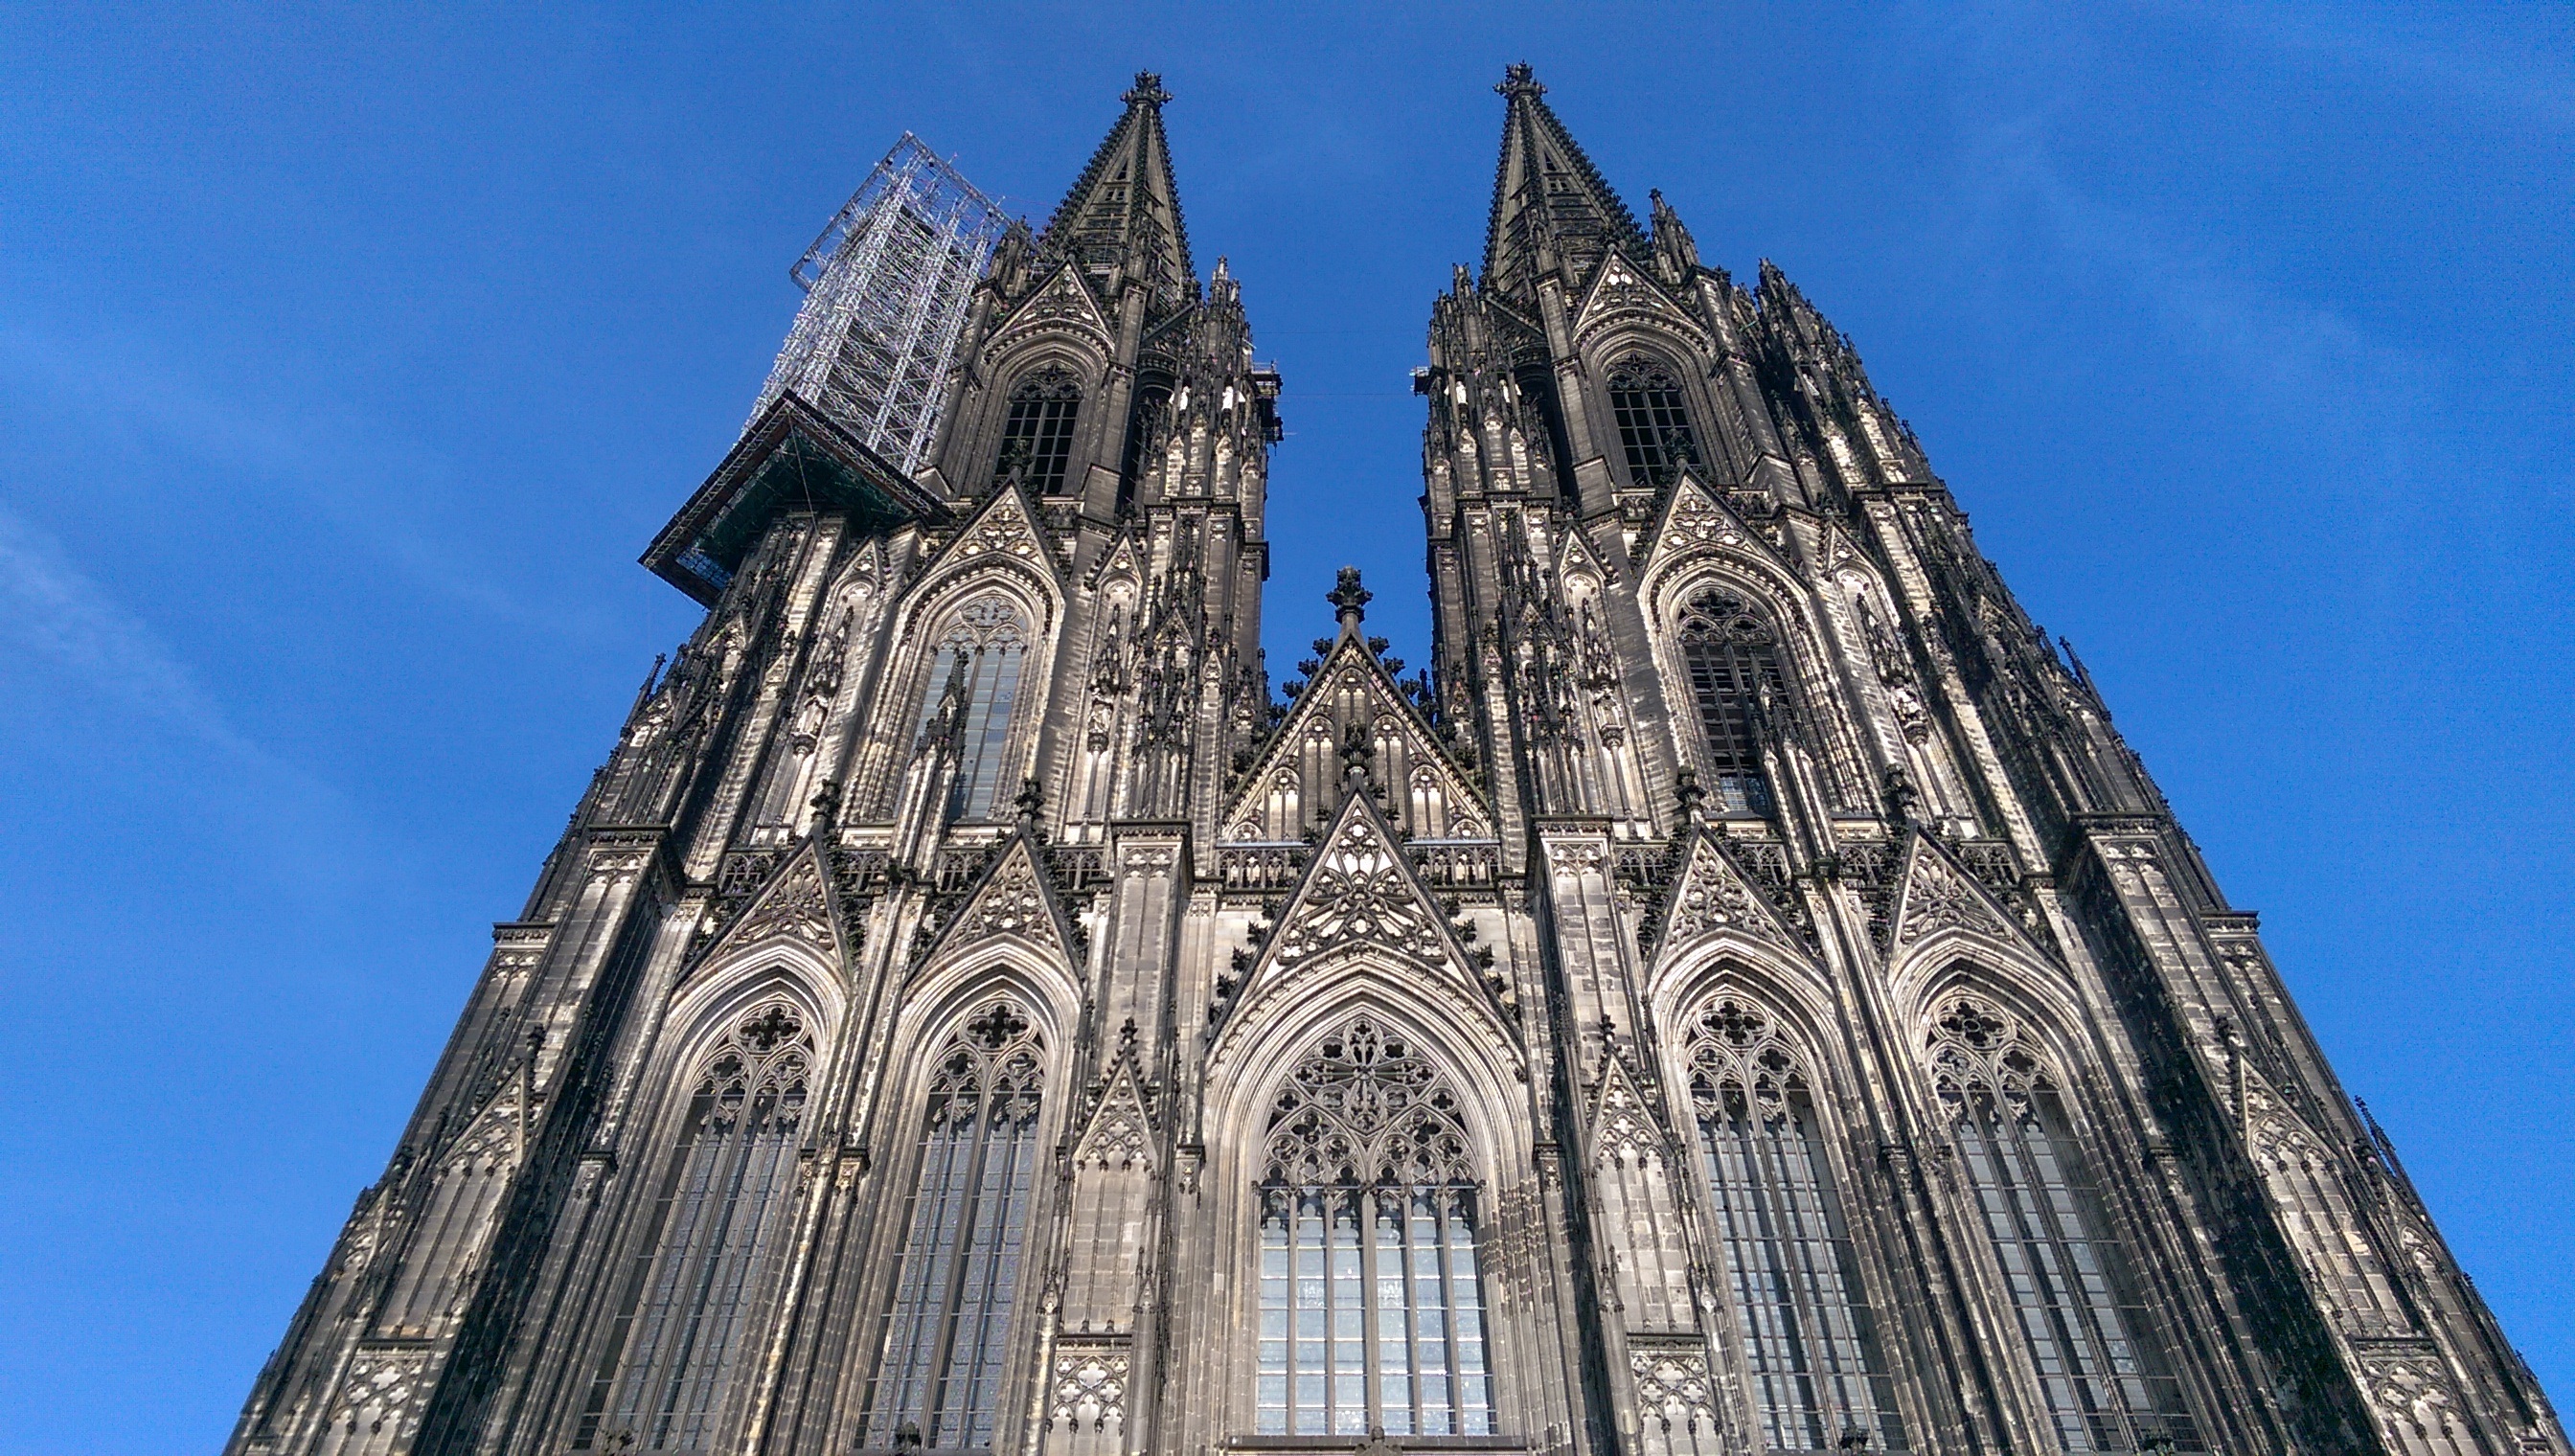
architecture, building, skyscraper, monument, tower, landmark, facade, church, cathedral, place of worship, places of interest, spire, spires, steeple, symmetry, germany, cologne, dom, architectural style, gothic architecture, cologne cathedral, gothic style, gothic arch, church steeples